Egypt–Israel relations

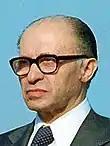
Menachem Begin

Ben-Gurion resigned as prime minister on 16 June 1963. Levi Eshkol succeeded him as prime minister, minister of defense, and leader of the ruling Mapai party. David Ben-Gurion was seen as a decisive and authoritative leader, capable of bold action during times of crisis. In contrast, Levi Eshkol projected a more moderate image. He preferred broad consultation and often hesitated before making decisions, reflecting a more cautious leadership style. Moshe Dayan became defense minister in 1967, four days before the start of the Six-Day War.